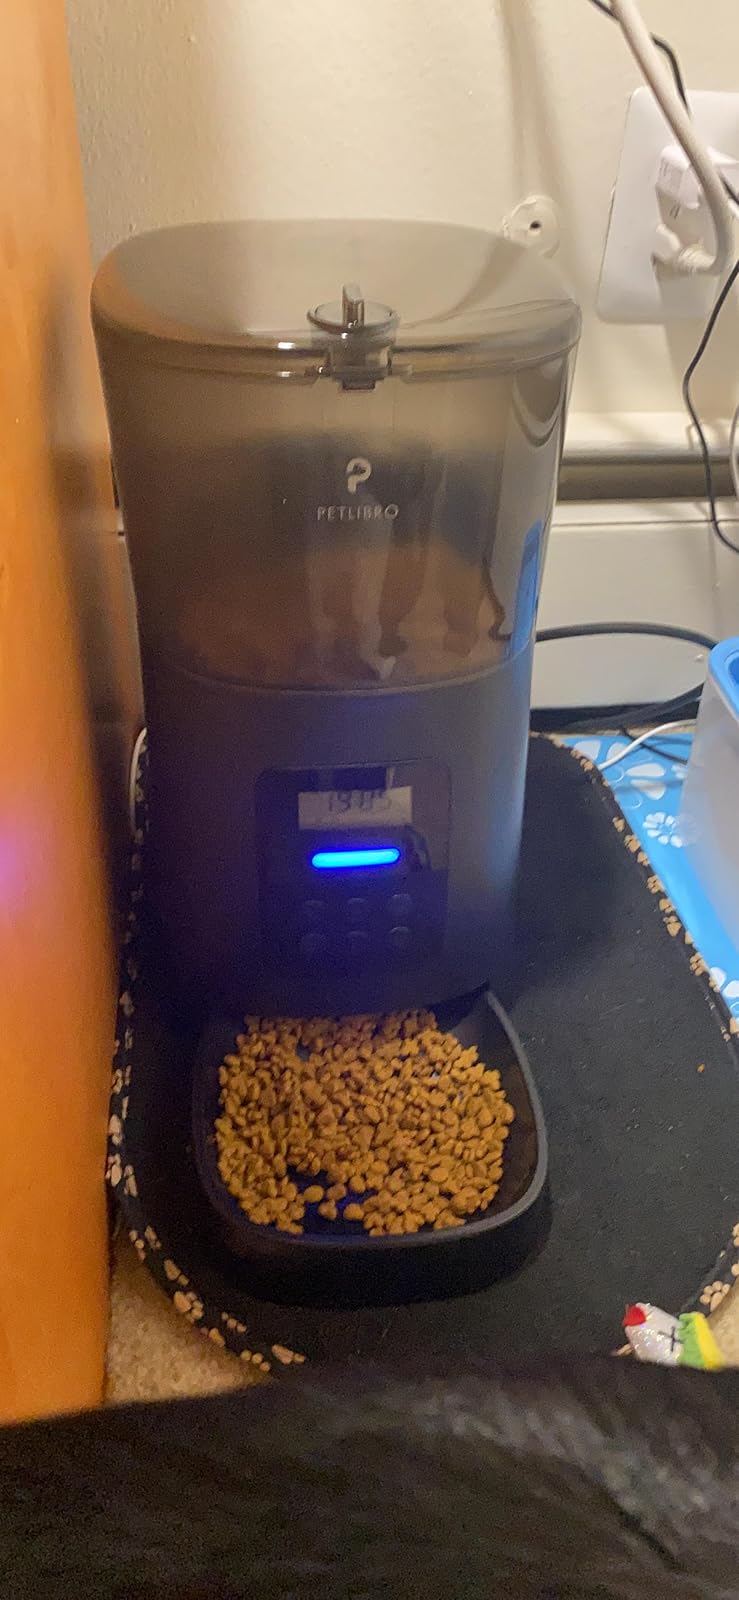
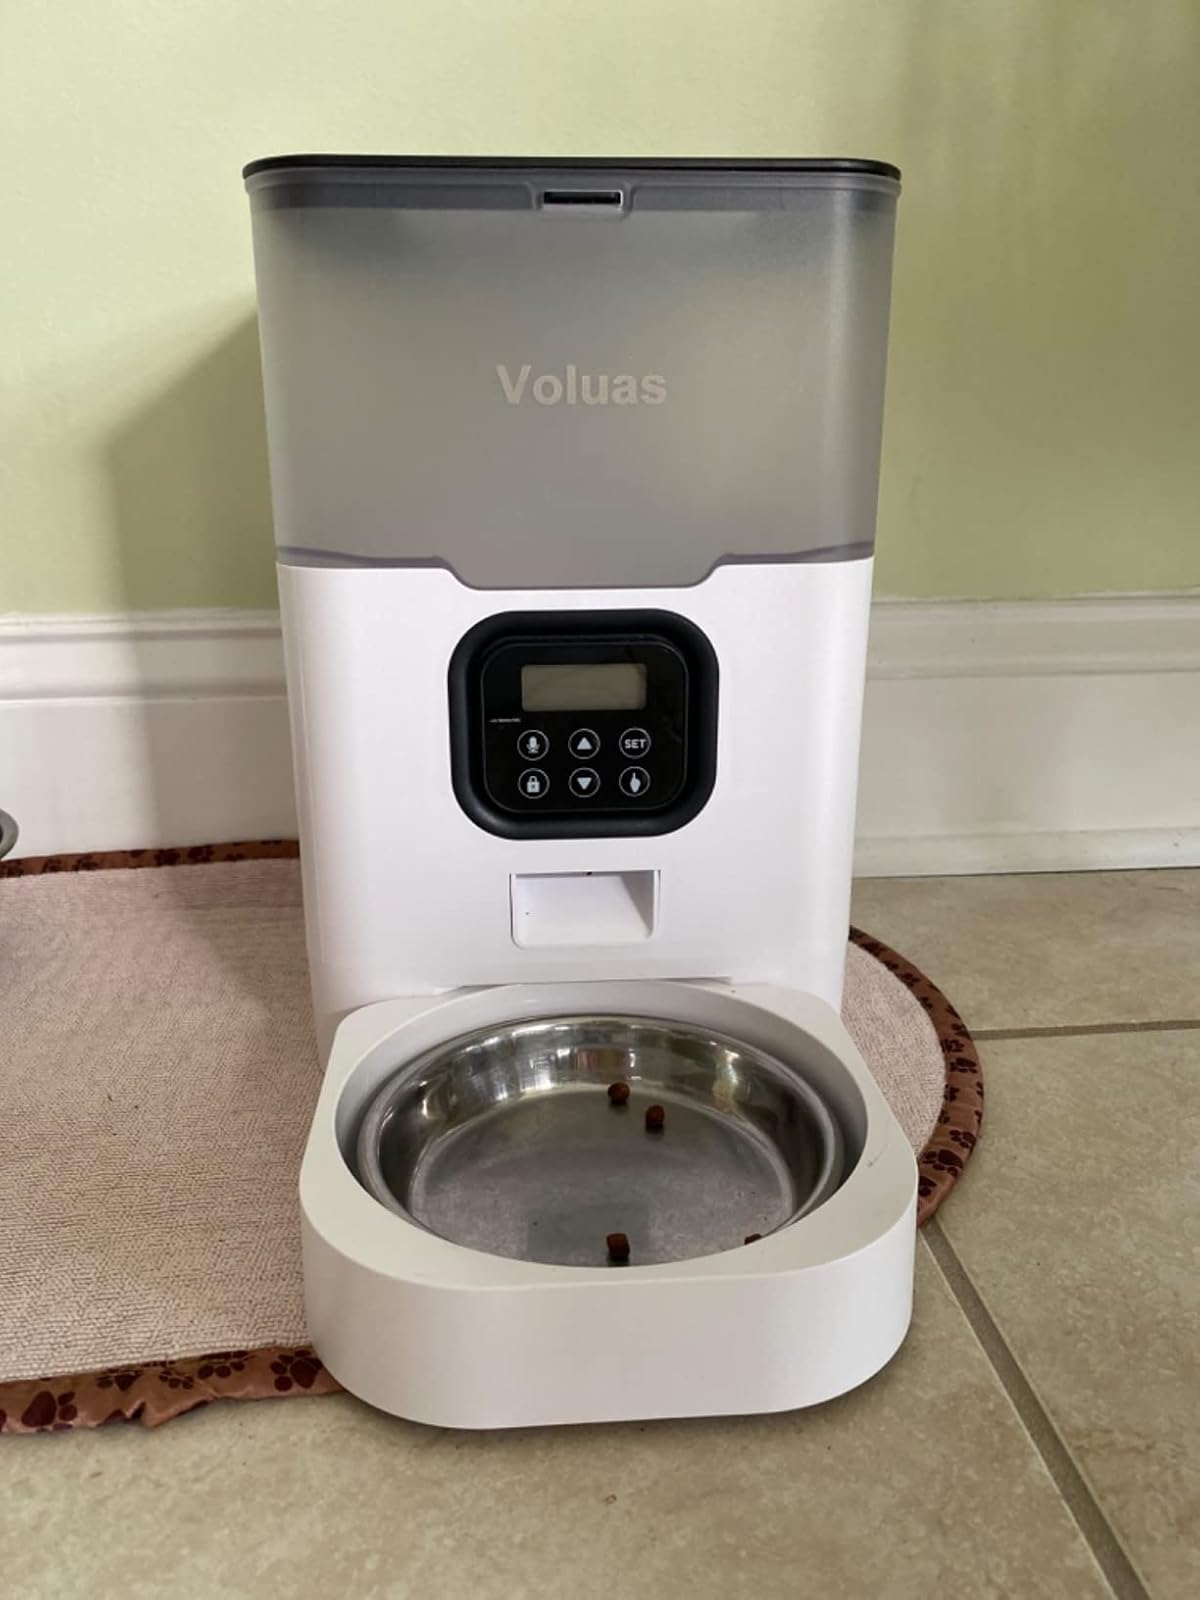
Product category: items_feeder
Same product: no